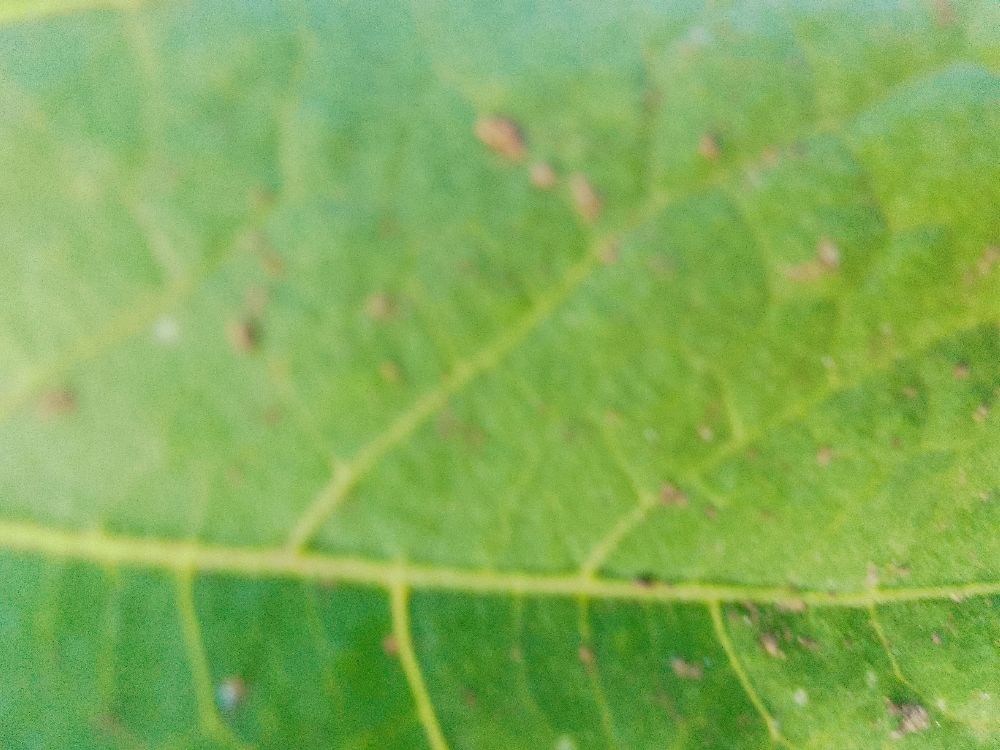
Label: healthy